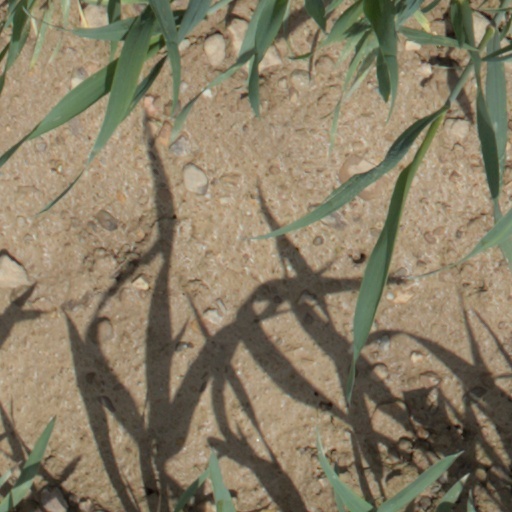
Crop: wheat